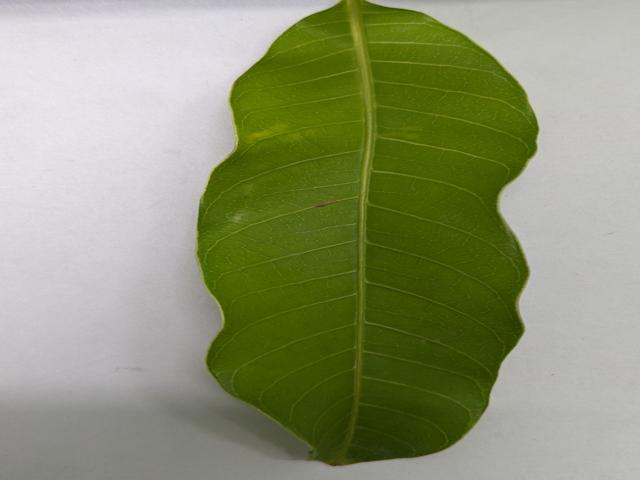
Mango leaf variety: Amrapali